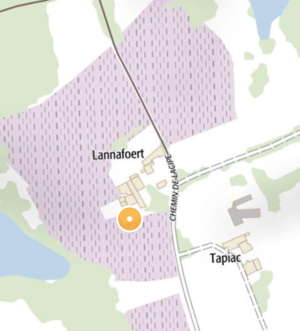
Lieu-dit Lannafoërt, ancien emplacement de la gentilhommière de Lannafoërt dit ""castel"" Lanafoërt. Ne subsiste aujourd'hui que les murs de la tour centrale et certaines dépendances. Lasserade, Gers."
Louis Lanafoërt ou Lanafoir ou de Lannefoërt, né le 9 janvier 1782 à Plaisance du Gers et mort le 3 juillet 1819 à Bagnères-de-Bigorre, est un homme politique, avocat en parlement, jurisconsulte, magistrat et notaire royal français.
Joseph Louis Lanafoërt ou Lanafoir ou de Lannefoërt, né le 5 mars 1788 à Plaisance et mort le 14 avril 1842 dans la même ville, est un avocat, procureur impérial, notaire royal, maire et conseiller général français.